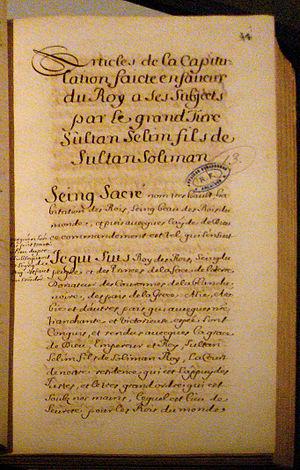
Les Capitulations de l'Empire ottoman furent une succession d'accords entre l'Empire ottoman et les puissances européennes, notamment le royaume de France. Elles ouvraient des droits et des privilèges aux chrétiens résidant dans les possessions ottomanes, à la suite de la chute de l'Empire byzantin.
L’alliance franco-ottomane, ou alliance franco-turque, est une alliance établie en 1536 entre le roi de France François Iᵉʳ et le souverain turc de l'Empire ottoman, Soliman le Magnifique. Elle a été mentionnée comme la première alliance diplomatique non idéologique de ce genre entre un empire chrétien et un empire non chrétien. Elle cause cependant un certain émoi dans le monde chrétien, et est qualifiée d'alliance impie, ou d'union sacrilège de la fleur de lys et du croissant. Elle subsiste cependant, dans l'intérêt objectif des deux parties. Cette alliance stratégique et parfois tactique est alors l'une des plus importantes alliances de la France, et dure plus de deux siècles et demi, jusqu'à la campagne d'Égypte, qui voit les troupes napoléoniennes envahir un territoire ottoman en 1798-1801, bien que Bonaparte proclame n'en avoir qu'après les Mamelouks qui selon lui ne sont point soumis au Sultan et se sont révoltés contre son autorité. L'alliance franco-ottomane est également un épisode important des relations entre la France et l'Orient.
Guillaume de Grandchamp de Grandrye est un ambassadeur de France en poste à la Sublime Porte de 1566 à 1571 auprès du pacha Selim II qui vient de succéder à son père Soliman le Magnifique.